Jeanine Áñez

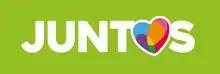
Logo of the Juntos political alliance.

During her first term, Áñez became affiliated with the political project of Santa Cruz Governor Rubén Costas. When Costas' civic group Truth and Social Democracy (Verdes) established itself as a regional political party in 2011, she attended its departmental congress as a representative for Governor Ernesto Suárez and Santa Cruz Mayor Percy Fernández. In December 2013, she attended the first founding congress of the Social Democratic Movement (DEMÓCRATAS; MDS). By early 2014, with the disintegration of CN as a viable political force and the dispersion of its members to other fronts, Áñez was already noted as one of the at least twenty assembly members who had joined the Democrats. As part of the negotiations between the Democrats and the National Unity Front (UN) to form the Democratic Unity (UD) coalition, it was agreed that each party would define its own electoral lists in the departments in which they were most present. As a result, the MDS was allowed to designate candidates in Beni and Santa Cruz and, on 27 June 2014, Áñez—now the party's spokeswoman—announced that it had nominated her to go to reelection as its candidate for senator for Beni.